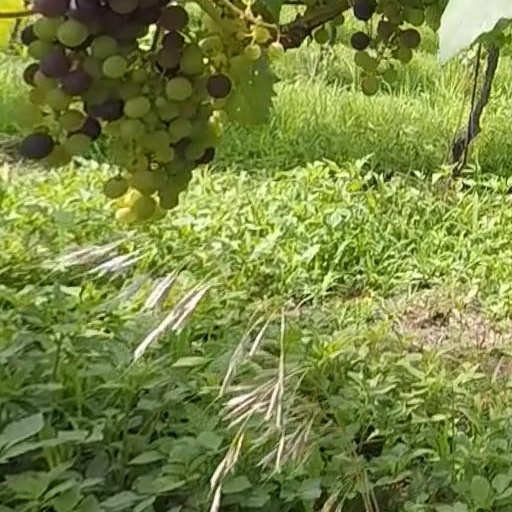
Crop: grape